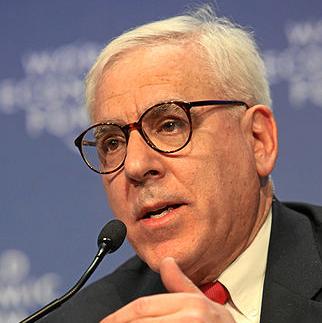
Age: 59